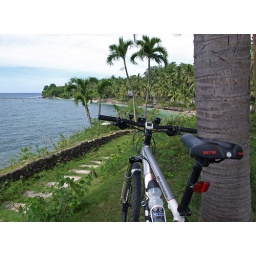
With the mountain bike on tour around Argao and hoping to find new sights. Friendly people everywhere!